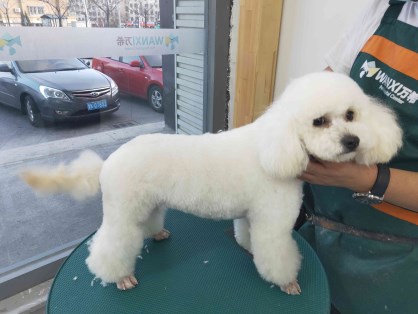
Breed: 3083-n000117-Bichon_Frise